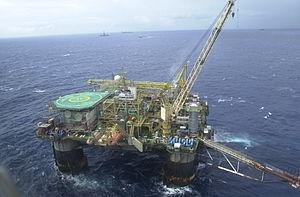
Le secteur de l'énergie au Brésil est dominé par le pétrole : 48 % de la production d'énergie primaire et 38,1 % de la consommation d'énergie primaire du pays en 2017, mais aussi par la biomasse : 29,5 % de la production et 29,8 % de la consommation, originalité du Brésil qui a été pionnier dans les agrocarburants, en particulier à base de canne à sucre.
L'environnement au Brésil est l'environnement du pays Brésil. La question de l'environnement du Brésil est hors-norme à plus d'un titre : première zone de biodiversité au monde, la forêt brésilienne joue un rôle important dans le cycle du carbone mondial. La ressource en eau du territoire est exceptionnelle ; elle participe à une production agricole largement excédentaire et exportatrice, mais aussi à la production d'énergie.